Even If You Don't Do It

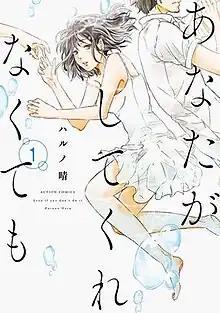
First "tankōbon" volume cover

is a Japanese manga series written and illustrated by Haru Haruno. It was serialized in Futabasha's "Manga Action" magazine from June 2017 to December 2024. A live-action television drama adaptation aired from April to June 2023.